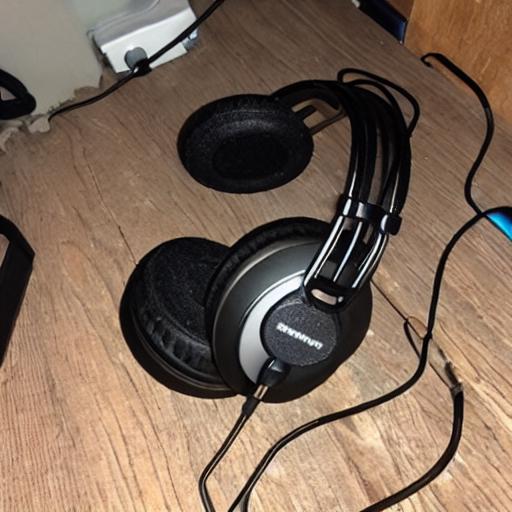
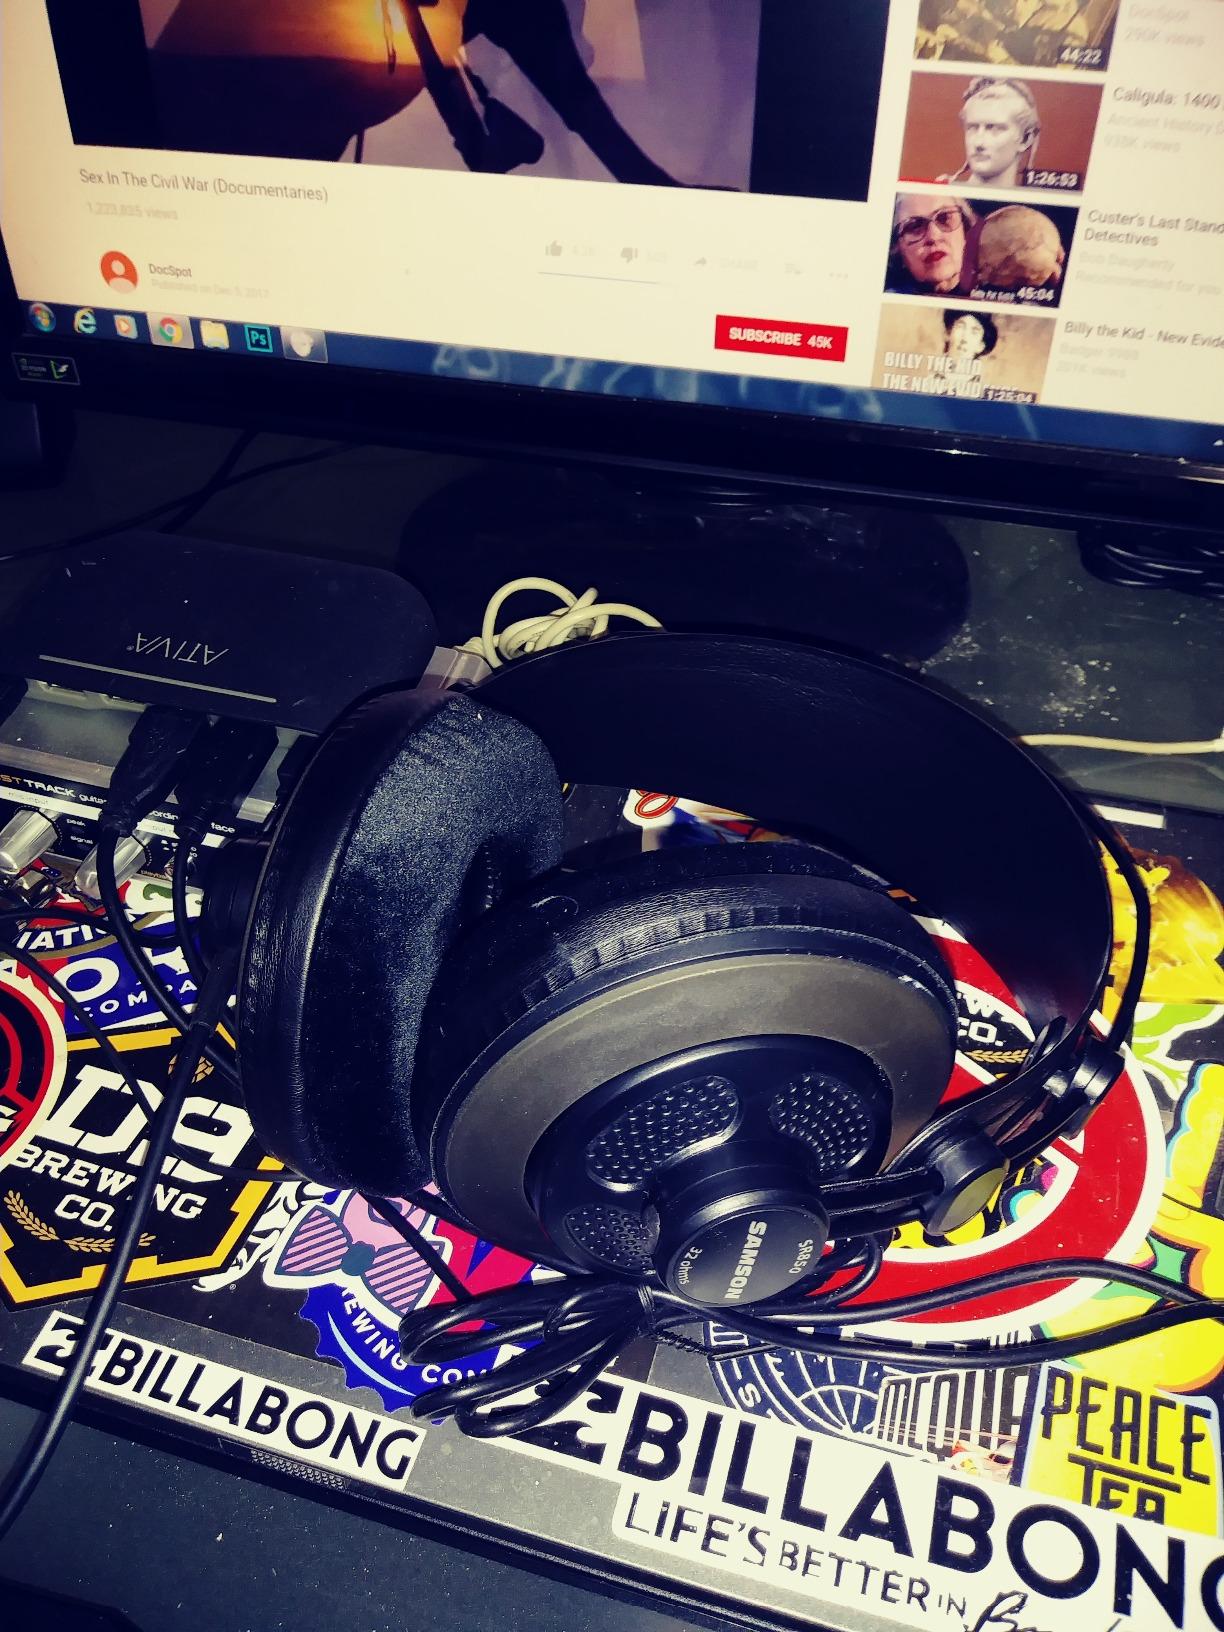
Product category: headphones
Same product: no